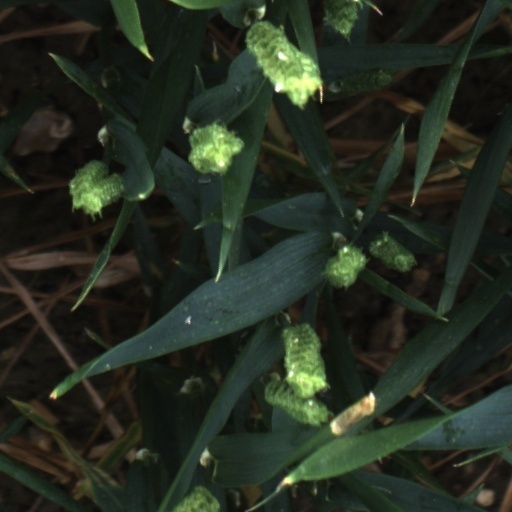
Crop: wheat